Ginninderra Drive

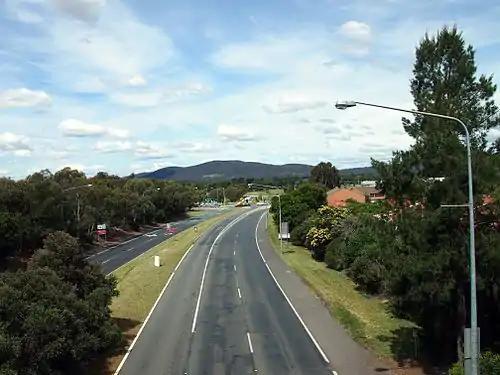
The eastern end of Ginninderra Drive viewed from a footbridge

Ginninderra Drive is a major arterial road in the northern suburbs of Canberra, the capital city of Australia. The road provides an important access corridor to facilities including the Australian Institute of Sport, Canberra Stadium, the University of Canberra and Belconnen Town Centre. It is built to a dual carriageway standard carrying two or three traffic lanes in each direction for most of its length, with a speed limit of . A short section from Charnwood to Dunlop is single carriageway with a speed limit of . The first section of the road, connecting Lyneham with the new suburb of Evatt opened to traffic in October 1976.